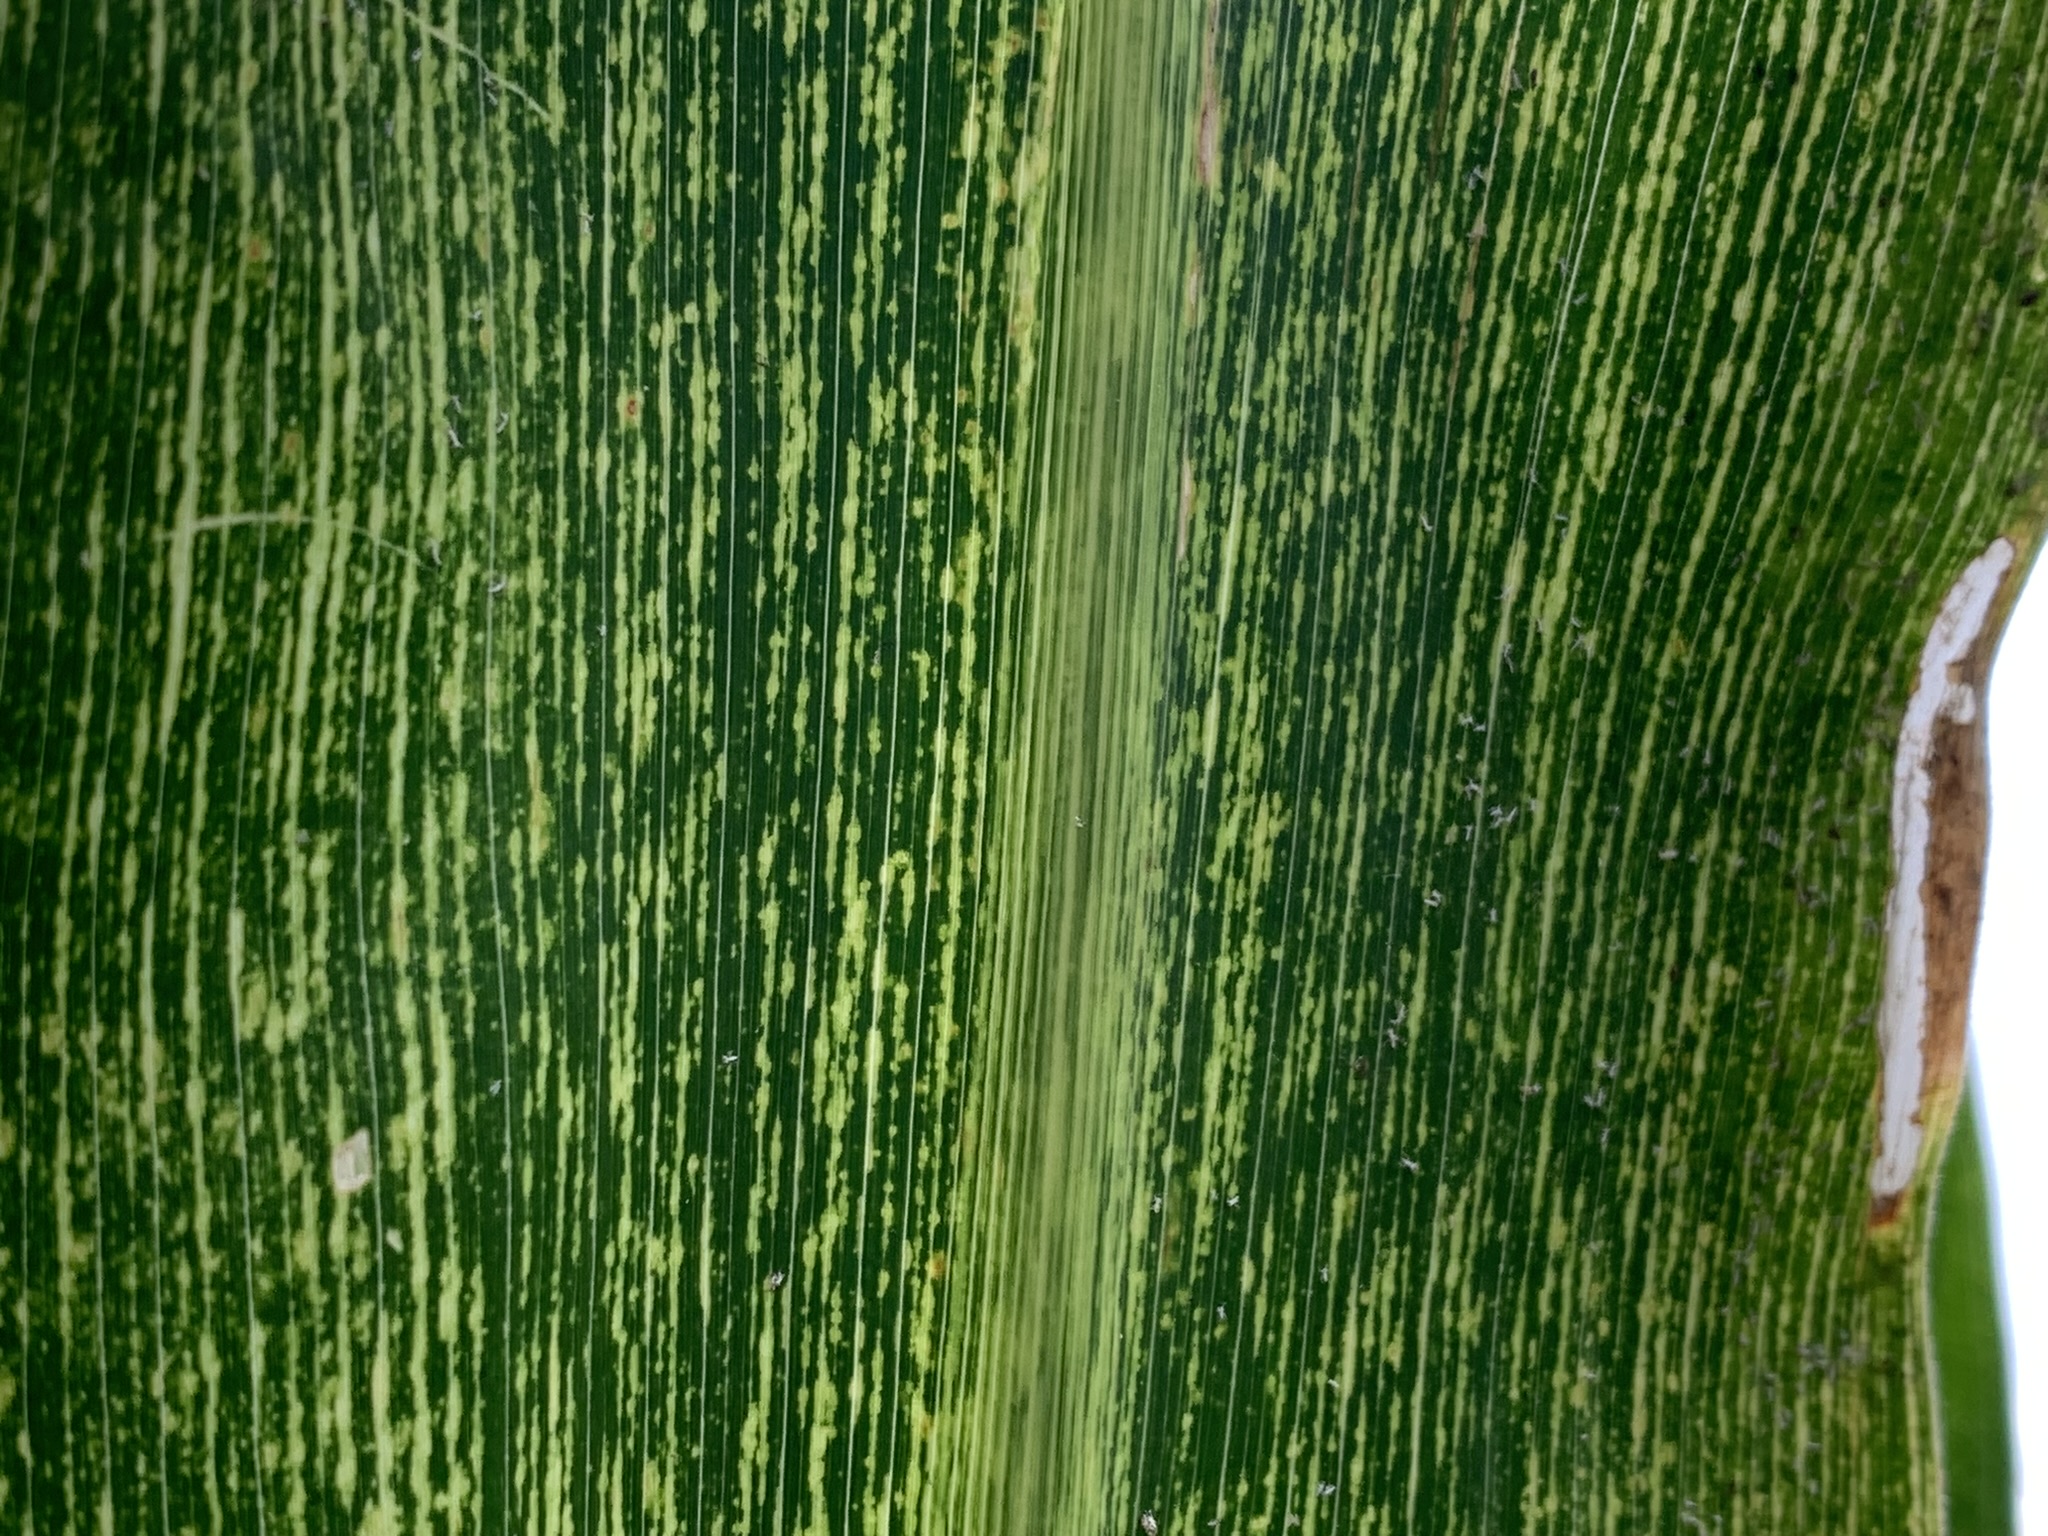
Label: MSV